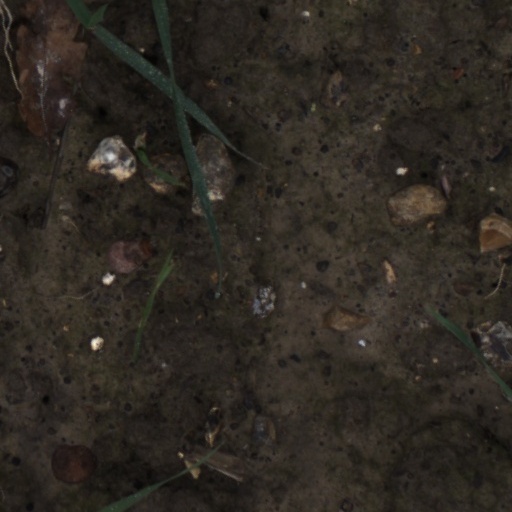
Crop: wheat